Piotr Trochowski

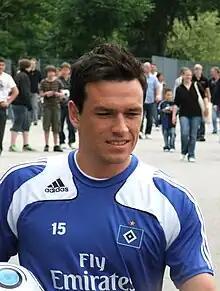
Trochowski at practice with Hamburg in 2009

Piotr Artur Trochowski (born 22 March 1984) is a German former professional footballer who played as an attacking midfielder. According to his 2010 FIFA World Cup profile he is a playmaker known for "his speed, agility, tricky dribbling and refined technique."